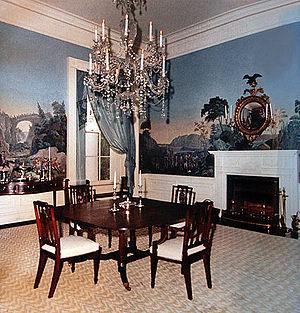
La Salle à manger du président est située dans le coin nord-ouest du deuxième étage de la Maison-Blanche, résidence du président des États-Unis.